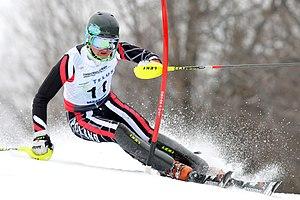
Michał Jasiczek, né le 13 mars 1994, est un skieur alpin polonais.